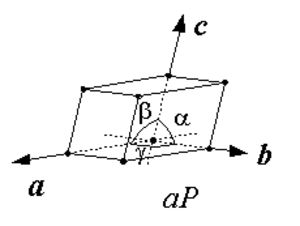
En cristallographie, un réseau de Bravais est une distribution régulière de points – appelés nœuds – dans l’espace qui représente la périodicité de la distribution atomique d’un cristal. Les nœuds peuvent être imaginés comme les sommets des mailles, c'est-à-dire des portions de l'espace dans lesquelles la structure cristalline peut être divisée. La structure est alors reconstruite par simple translation de la maille. La donnée d'un réseau de Bravais n'est pas suffisante pour caractériser un cristal : d'une part le cristal est constitué d'atomes et non de nœuds, et d'autre part la maille peut contenir plusieurs atomes, ce qui fait que certaines symétries du réseau ne sont pas forcément des symétries de la structure cristalline : c'est le cas des cristaux mérièdres. Lorsque la symétrie complète du réseau de Bravais est réalisée aussi dans la structure cristalline on parle de cristaux holoèdres.
Les paramètres cristallins, aussi appelés paramètres de maille, sont des grandeurs utilisées pour décrire la maille d'un cristal. On distingue trois longueurs et trois angles qui déterminent entièrement le parallélépipède qu'est la maille, élémentaire ou multiple. Les paramètres a, b et c sont mesurés en ångströms, en nanomètres, parfois en picomètres, et α, β et γ en degrés.